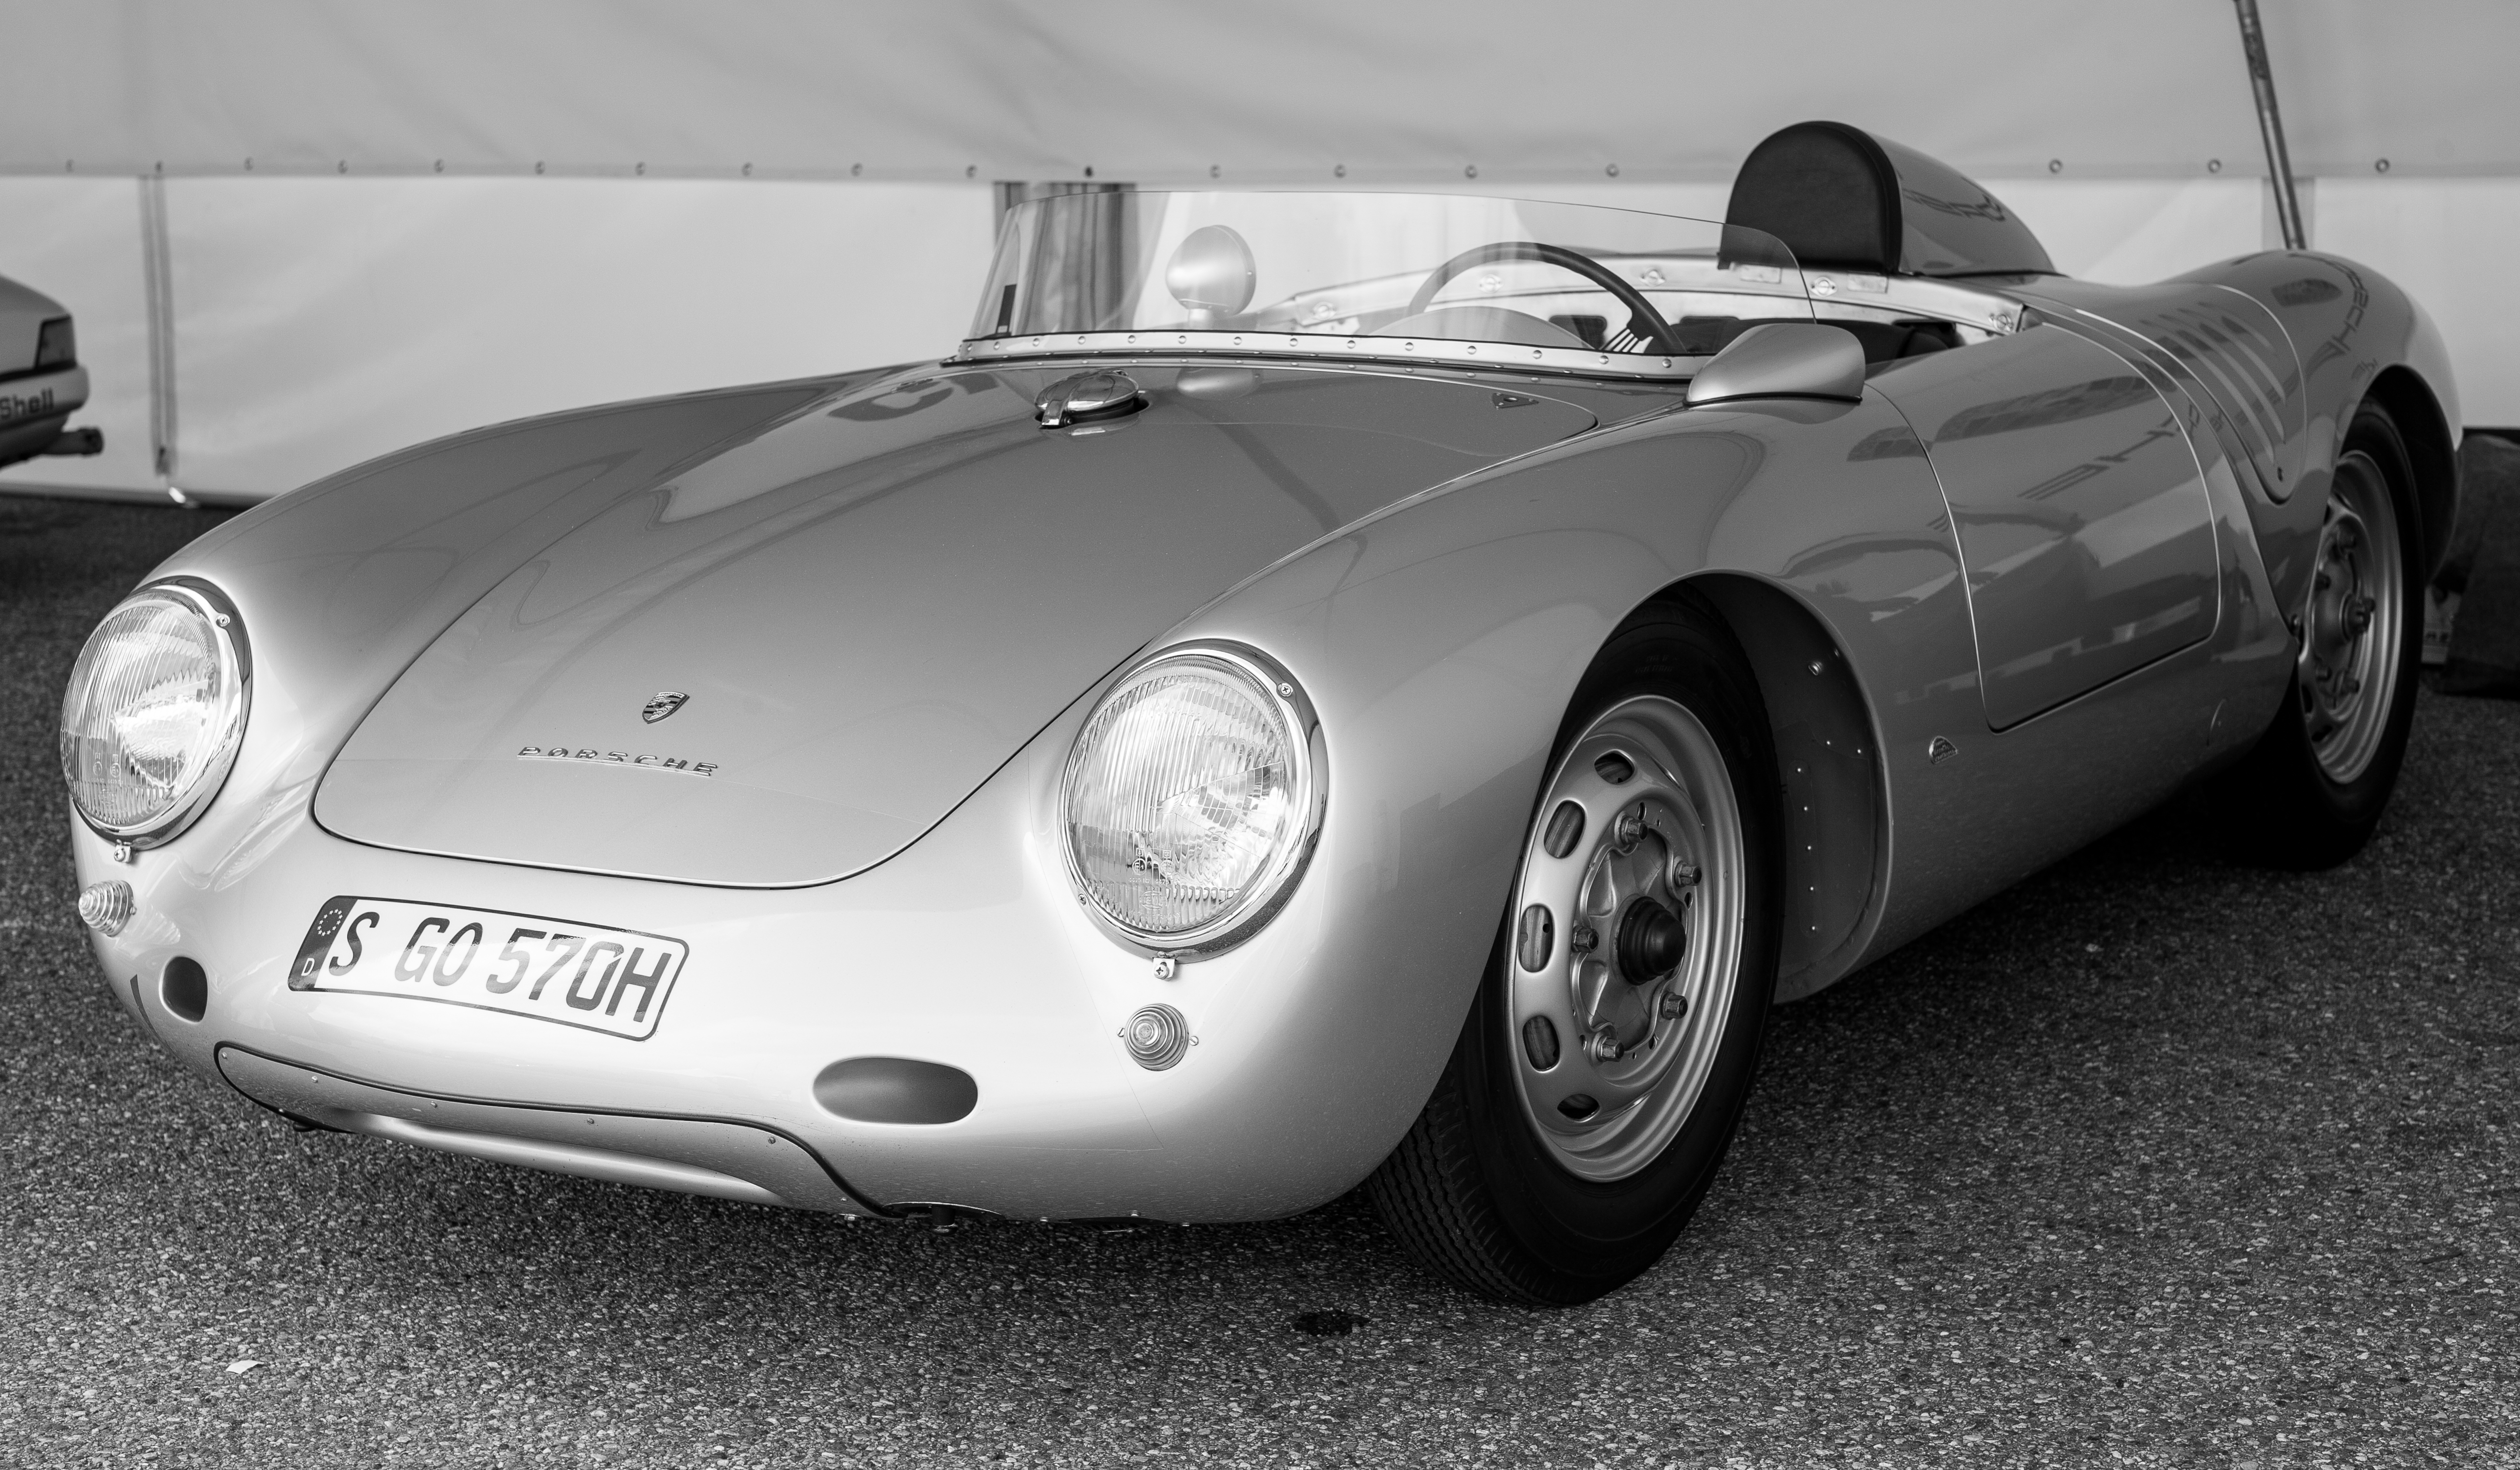
car, europe, vehicle, historic, sports car, race car, 2016, race, supercar, holland, netherlands, m, james, sports, silver, racing, 50, days, classic, convertible, roadster, spyder, porsche, 550, leica, 240, summilux, zandvoort, circuit, racetrack, rs, dean, land vehicle, automobile make, automotive design, porsche 550